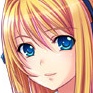
Portrait style: Anime Portrait